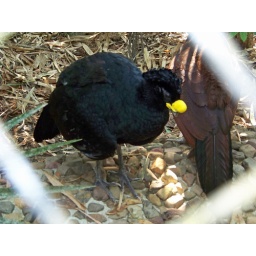
At the Belize Zoo. This is a male. The brown bird in the back is the female.